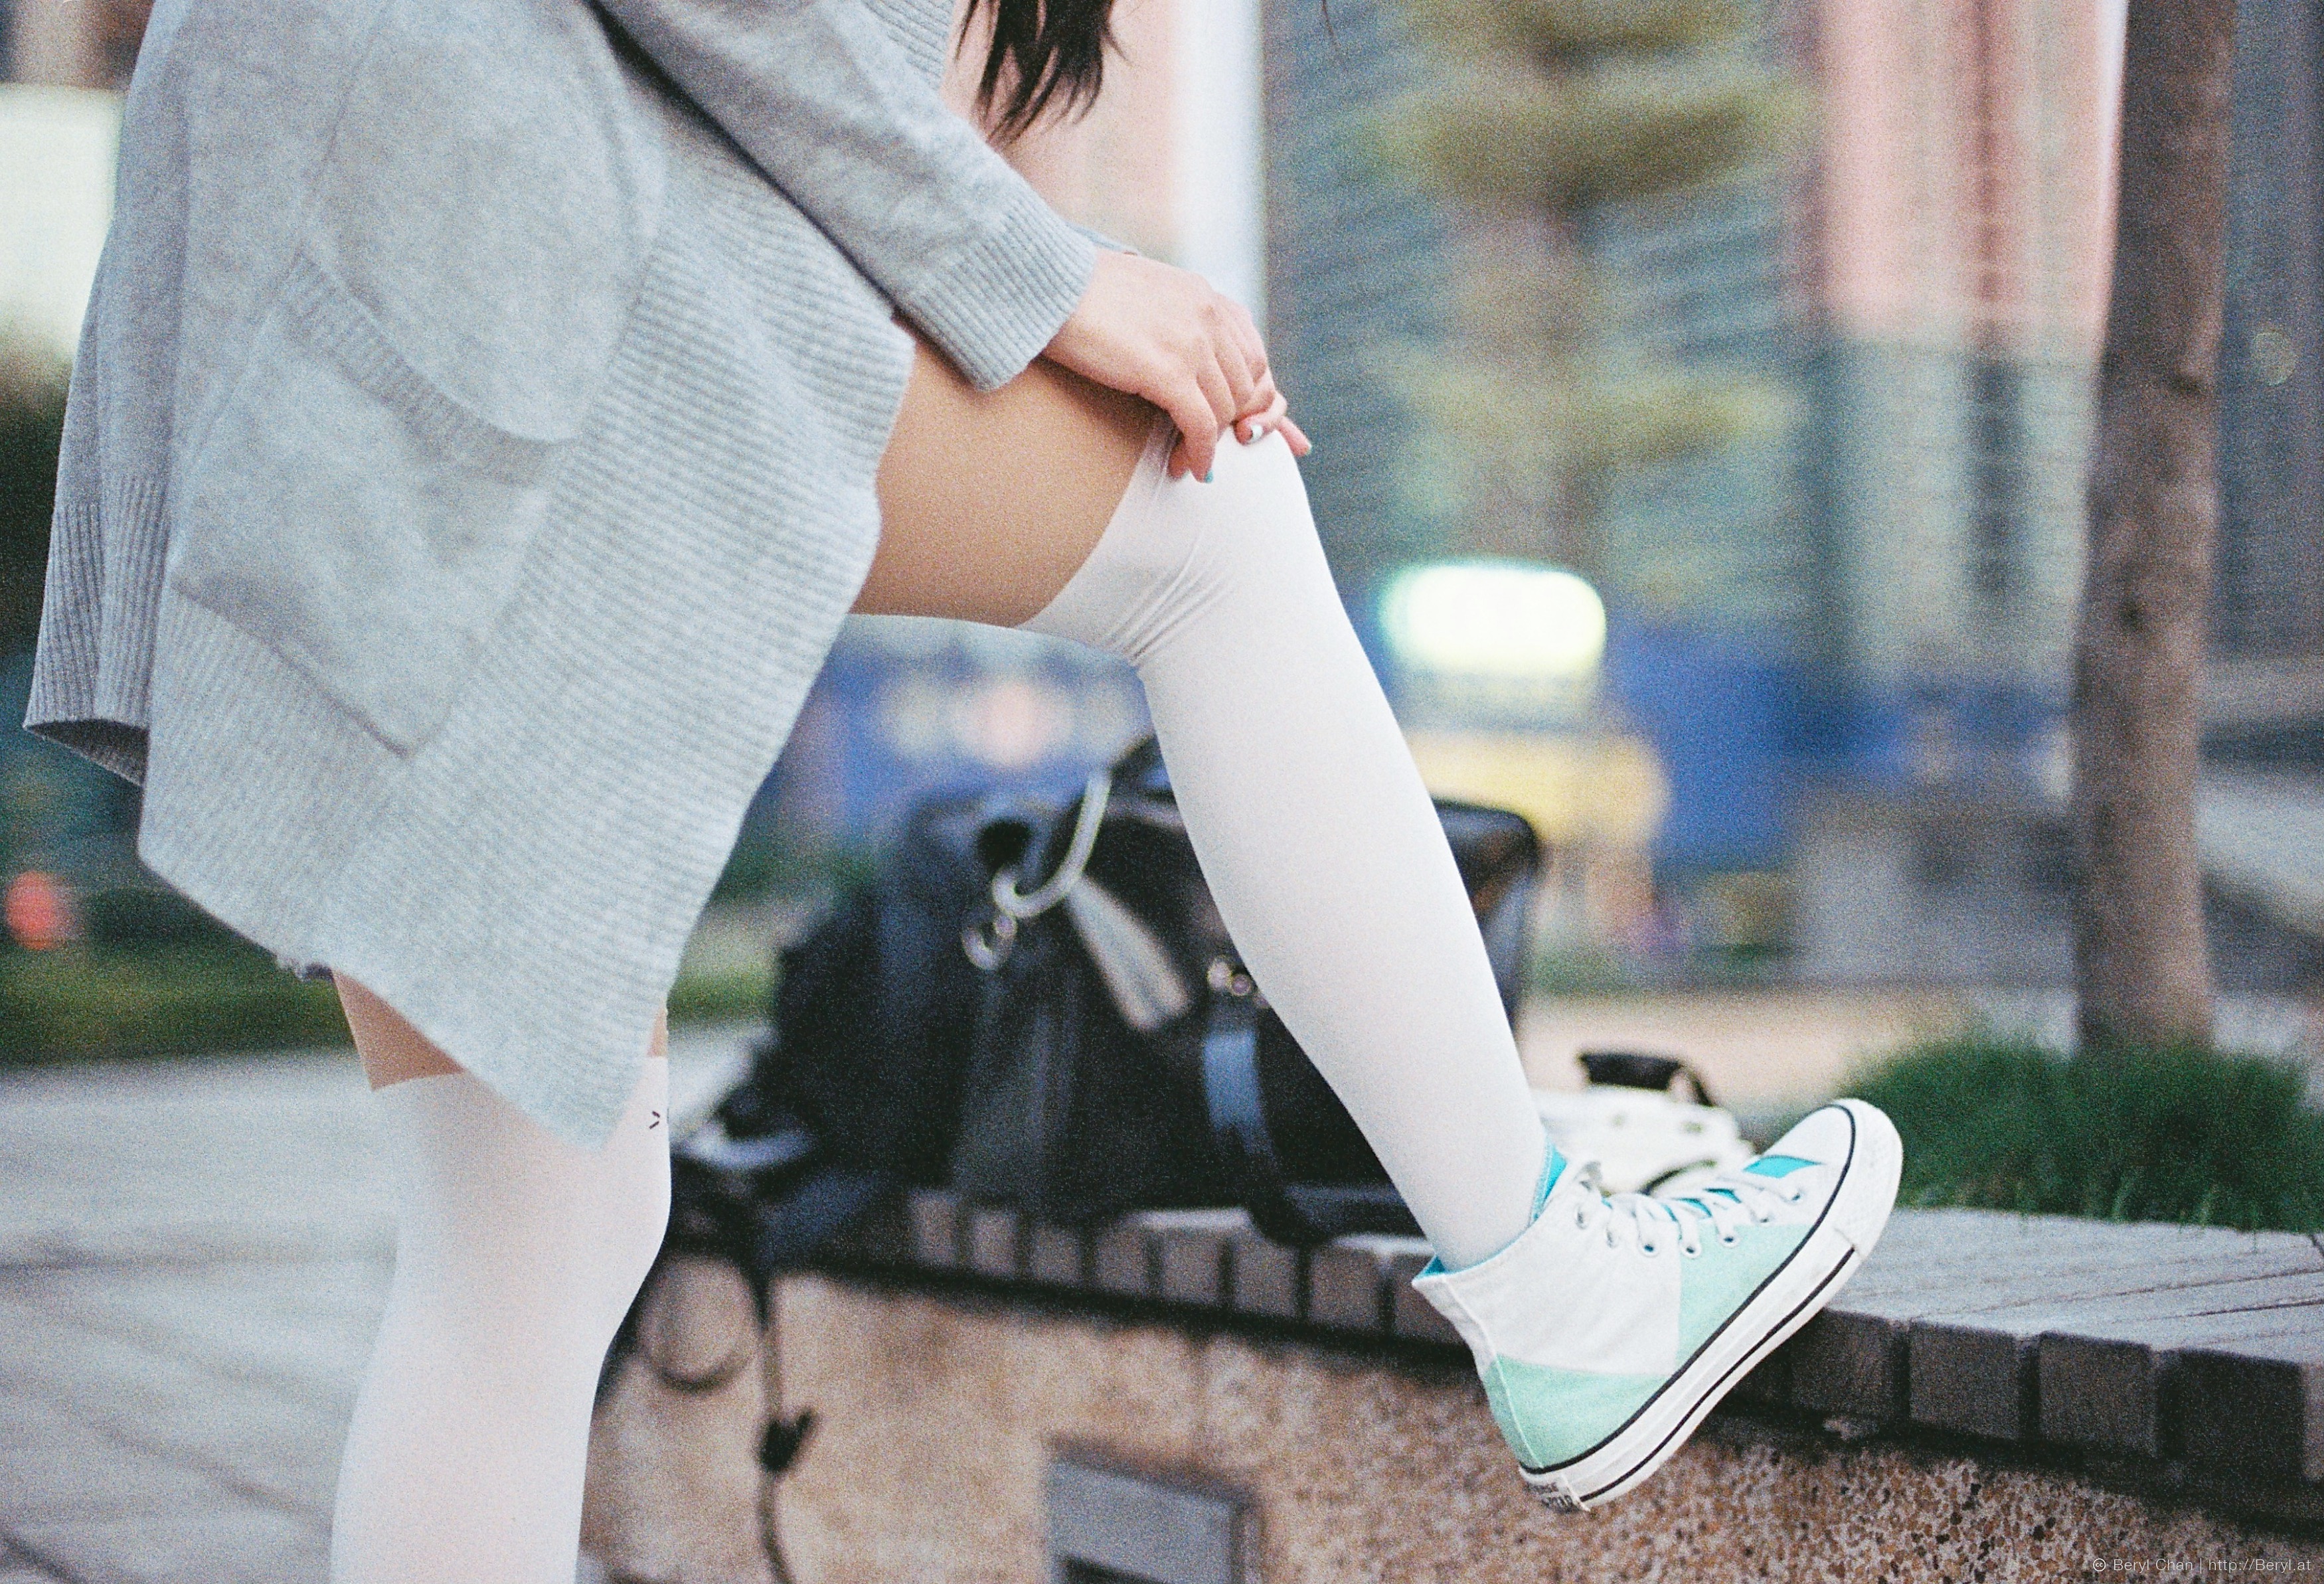
shoe, girl, white, cute, film, slr, fujifilm, leg, spring, sitting, clean, fashion, blue, nikon, clothing, human body, 50mm, dress, legs, sneakers, converse, footwear, skirt, socks, tights, kneesocks, pantyhose, knee, longsocks, xtra800, outfit, clothes, kneehigh, whitetights, simple, pure, f3, superia, human positions, high heeled footwear